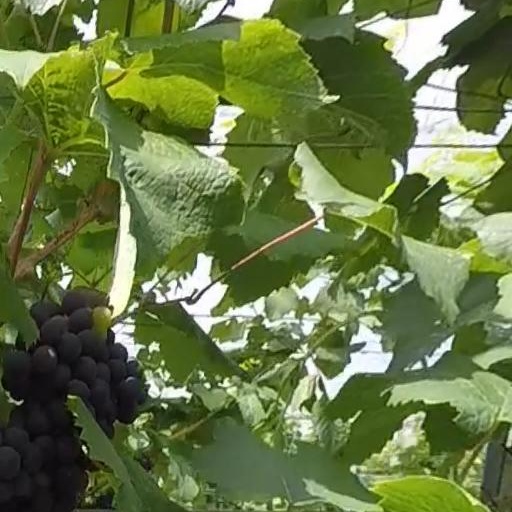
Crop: grape